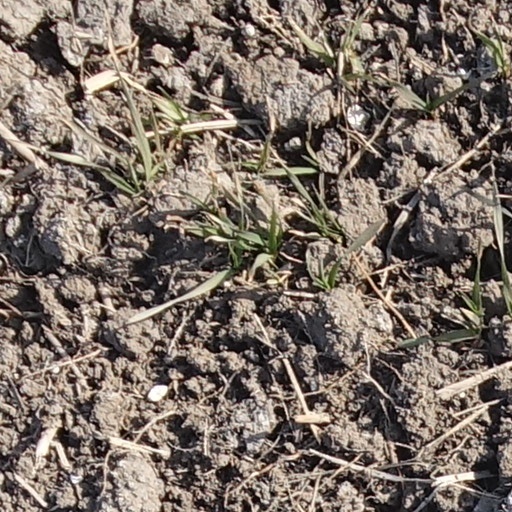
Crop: wheat